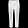
Label: Trouser